Prithviraja Vijaya

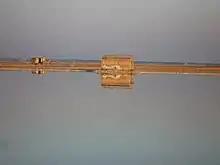
The Sambhar Salt Lake

During a hunting expedition in a forest, Vasudeva found a magic pill and restored it to its owner, a vidyadhara (supernatural being). The pleased vidyadhara told him that the goddess Parvati resided in the forest under the name Shakambhari. He also magically conjured up a salt lake (the Sambhar Salt Lake). He told Vasudeva that this lake would always remain in the possession of the king's family, protected by Shakambhari and Ashapuri (the king's family deity).